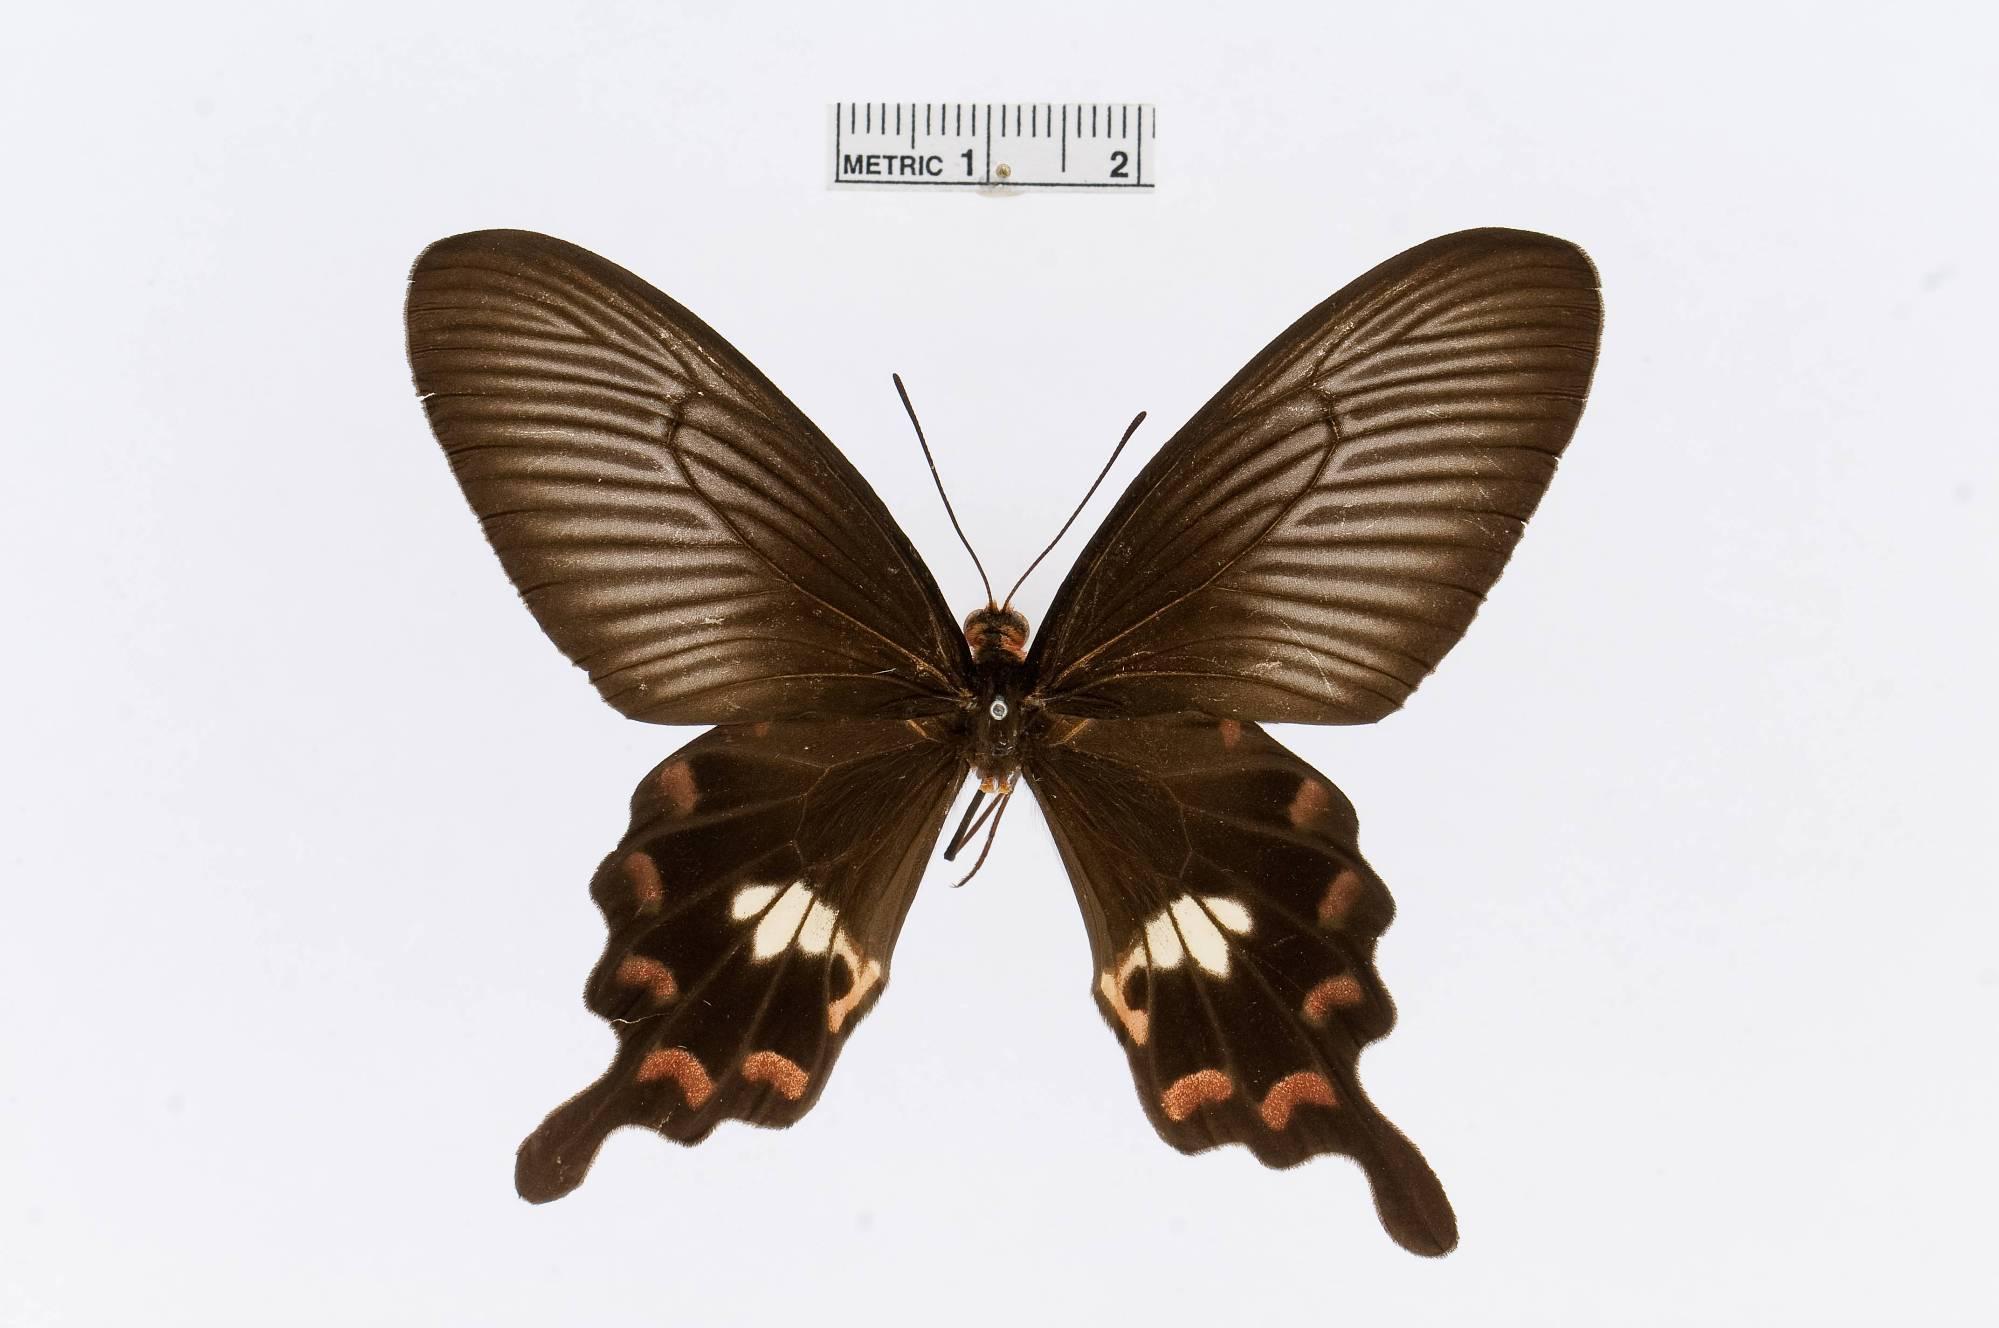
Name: Pachliopta adamas
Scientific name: Pachliopta adamas
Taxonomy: Animalia, Arthropoda, Insecta, Lepidoptera, Papilionidae, Papilioninae
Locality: Sambawa, [Not Stated], Indonesia
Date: [Not Stated]